Nikita Villebois

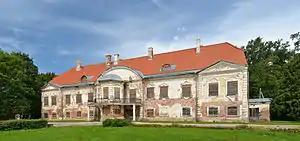
Manor Villebois's house in the Estonian estate Aya

Nikita Petrovich Villebois (real name François Guillemot de Villebois; 1681–1760) was a Russian Vice-Admiral of French origin. Father General feldtseyhmeyster Alexander Villebois.